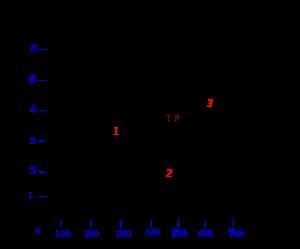
Le néomorphisme fait référence au processus métamorphique humide dans lequel les altérations transforment systématiquement les minéraux en polymorphes ou en structures cristallines qui sont structurellement identiques à la ou aux roches à partir desquelles ils se sont développés, aucun atome ou molécule n'entre ou ne sort de la roche, les atomes présents dans la roche se réorganisent pour former de nouveaux minéraux. Ce processus de néoformation abouti à un minéral néoformé aux dépens d'un autre.